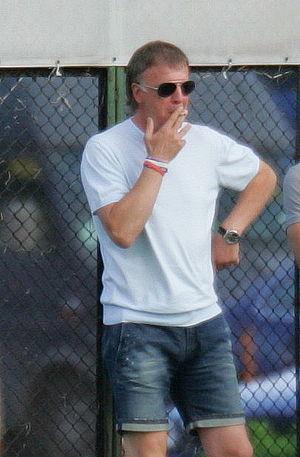
Nasko Sirakov, né le 26 avril 1962 à Stara Zagora, est un footballeur international bulgare, qui évoluait au poste de milieu offensif ou d'attaquant au Levski Sofia et en équipe de Bulgarie.